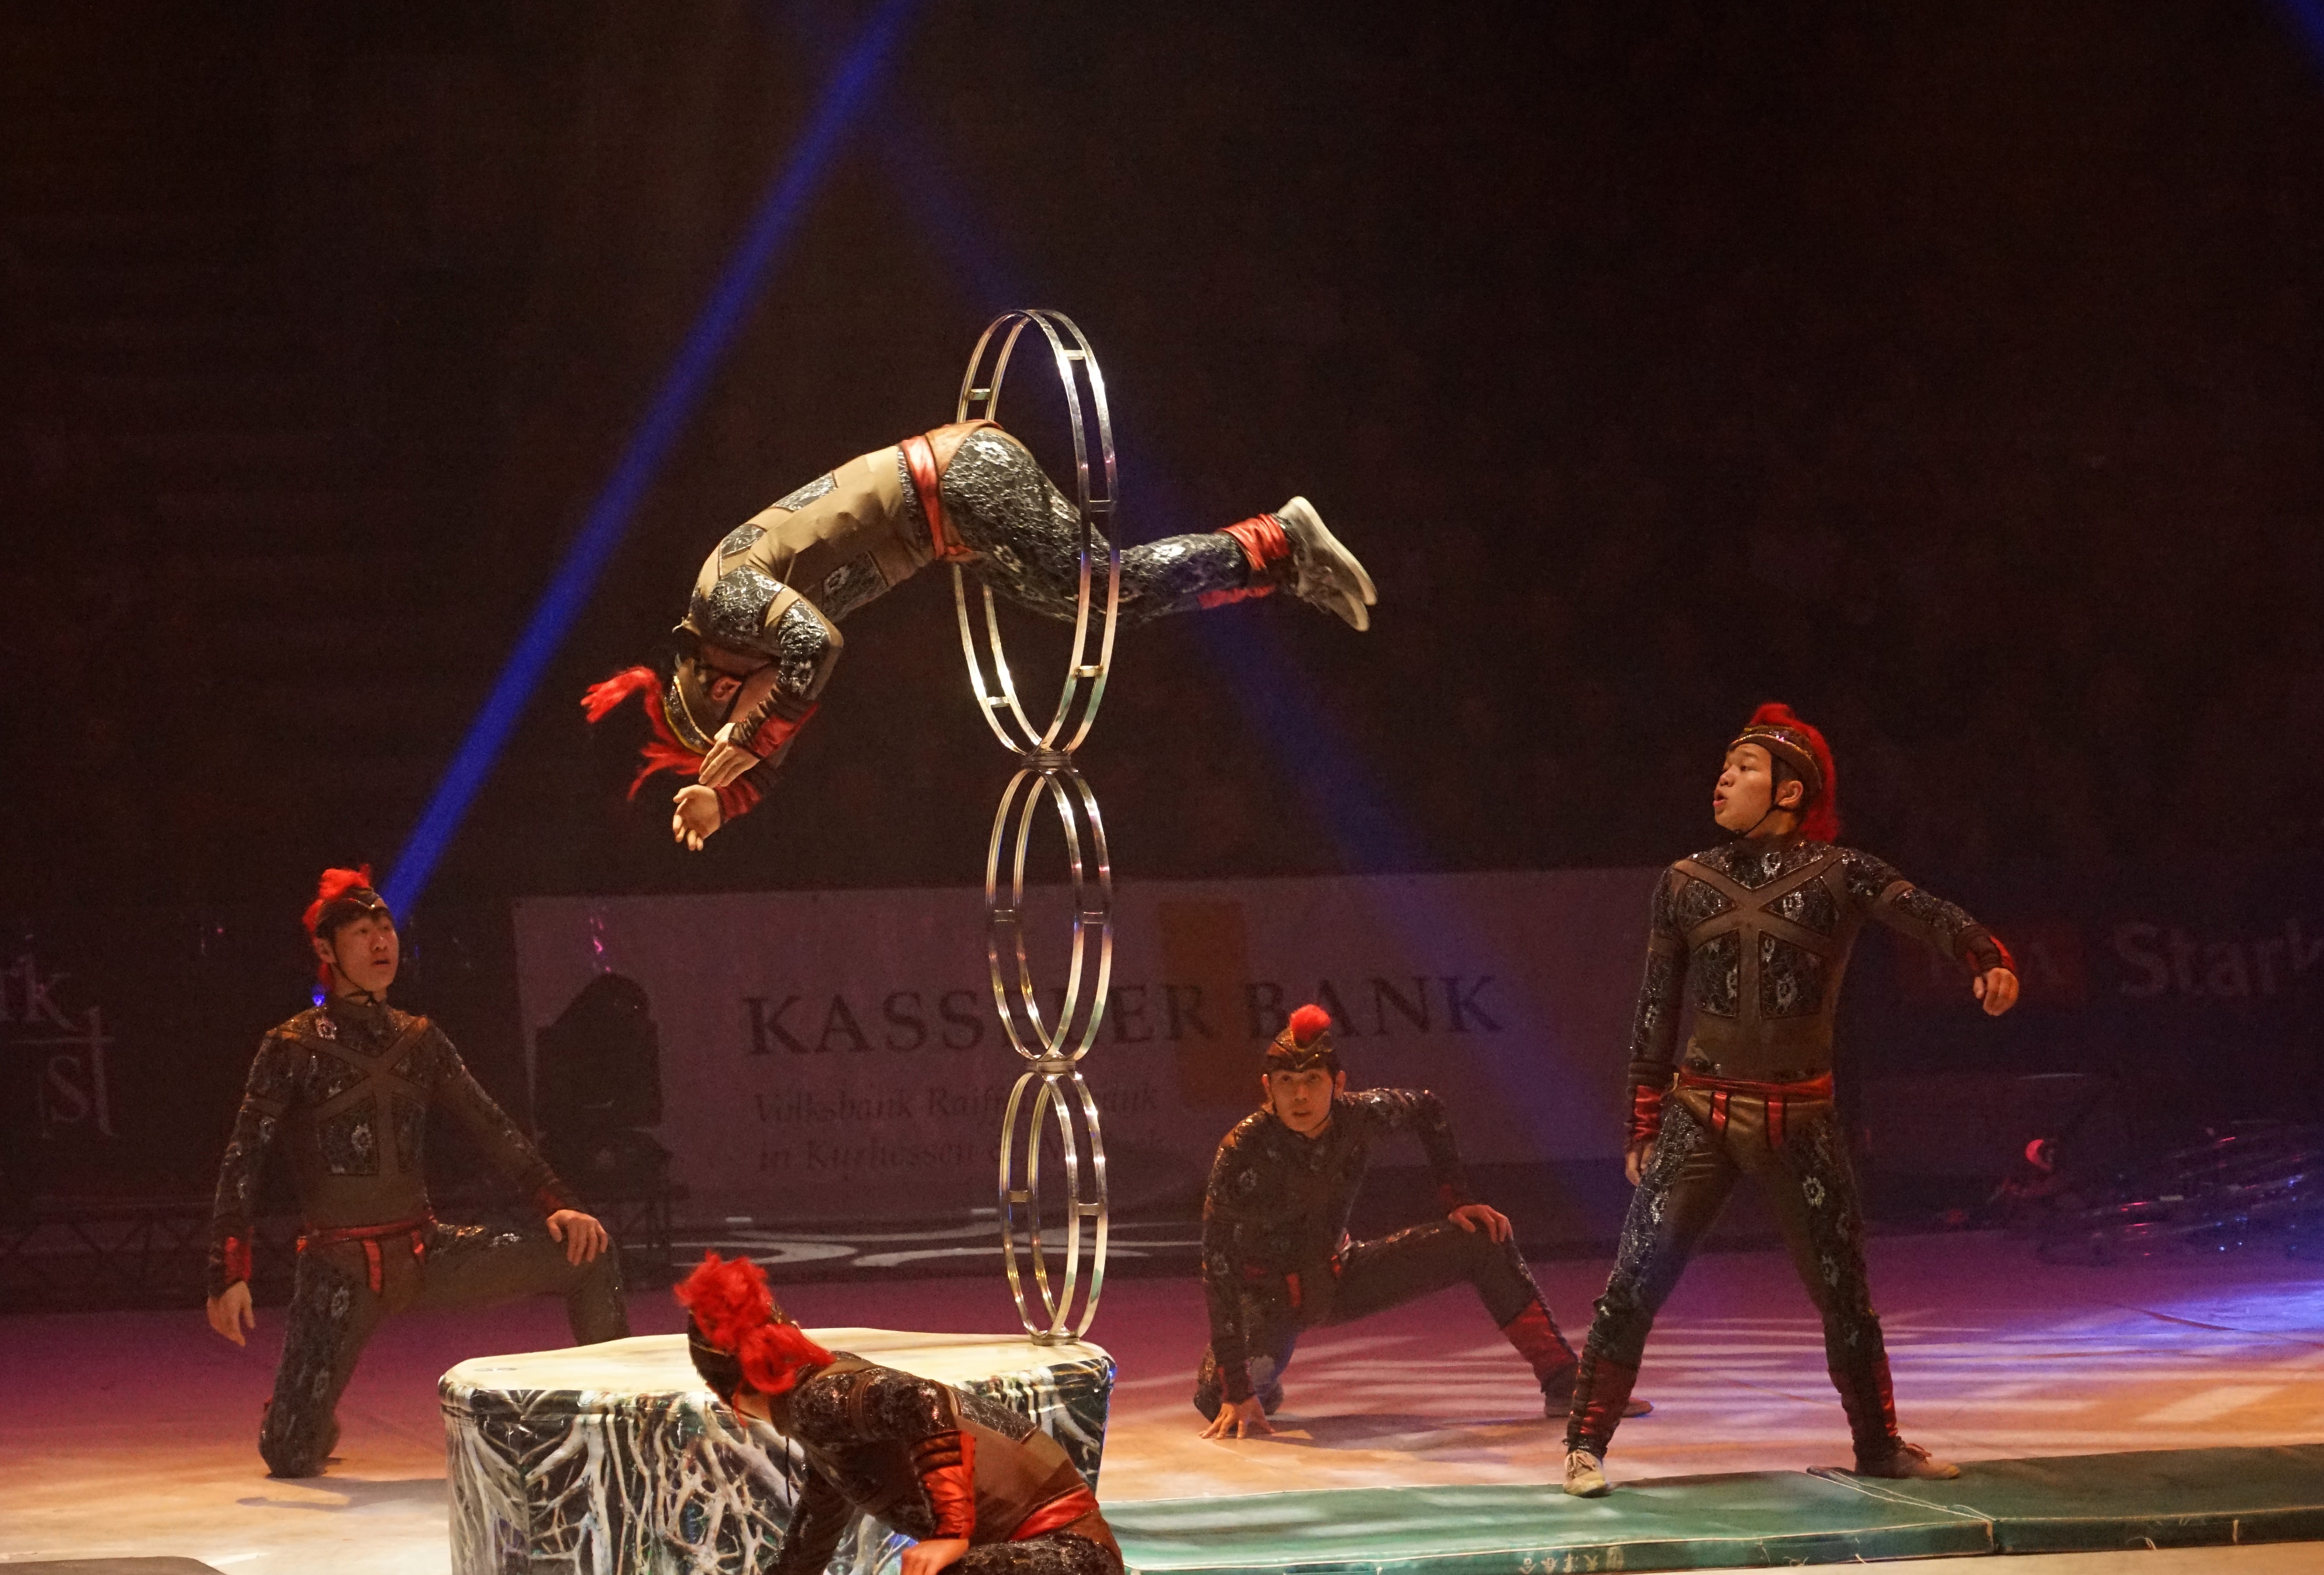
artist, performance art, stage, performance, event, circus, acrobatics, artists, entertainment, gymnastics, acrobats, performing arts, musical theatre, turnkunst